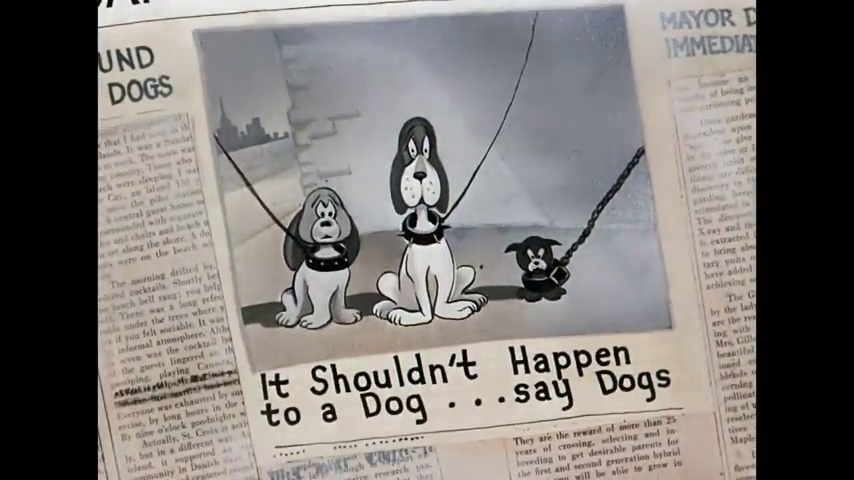
Portrait style: Cartoon Portrait